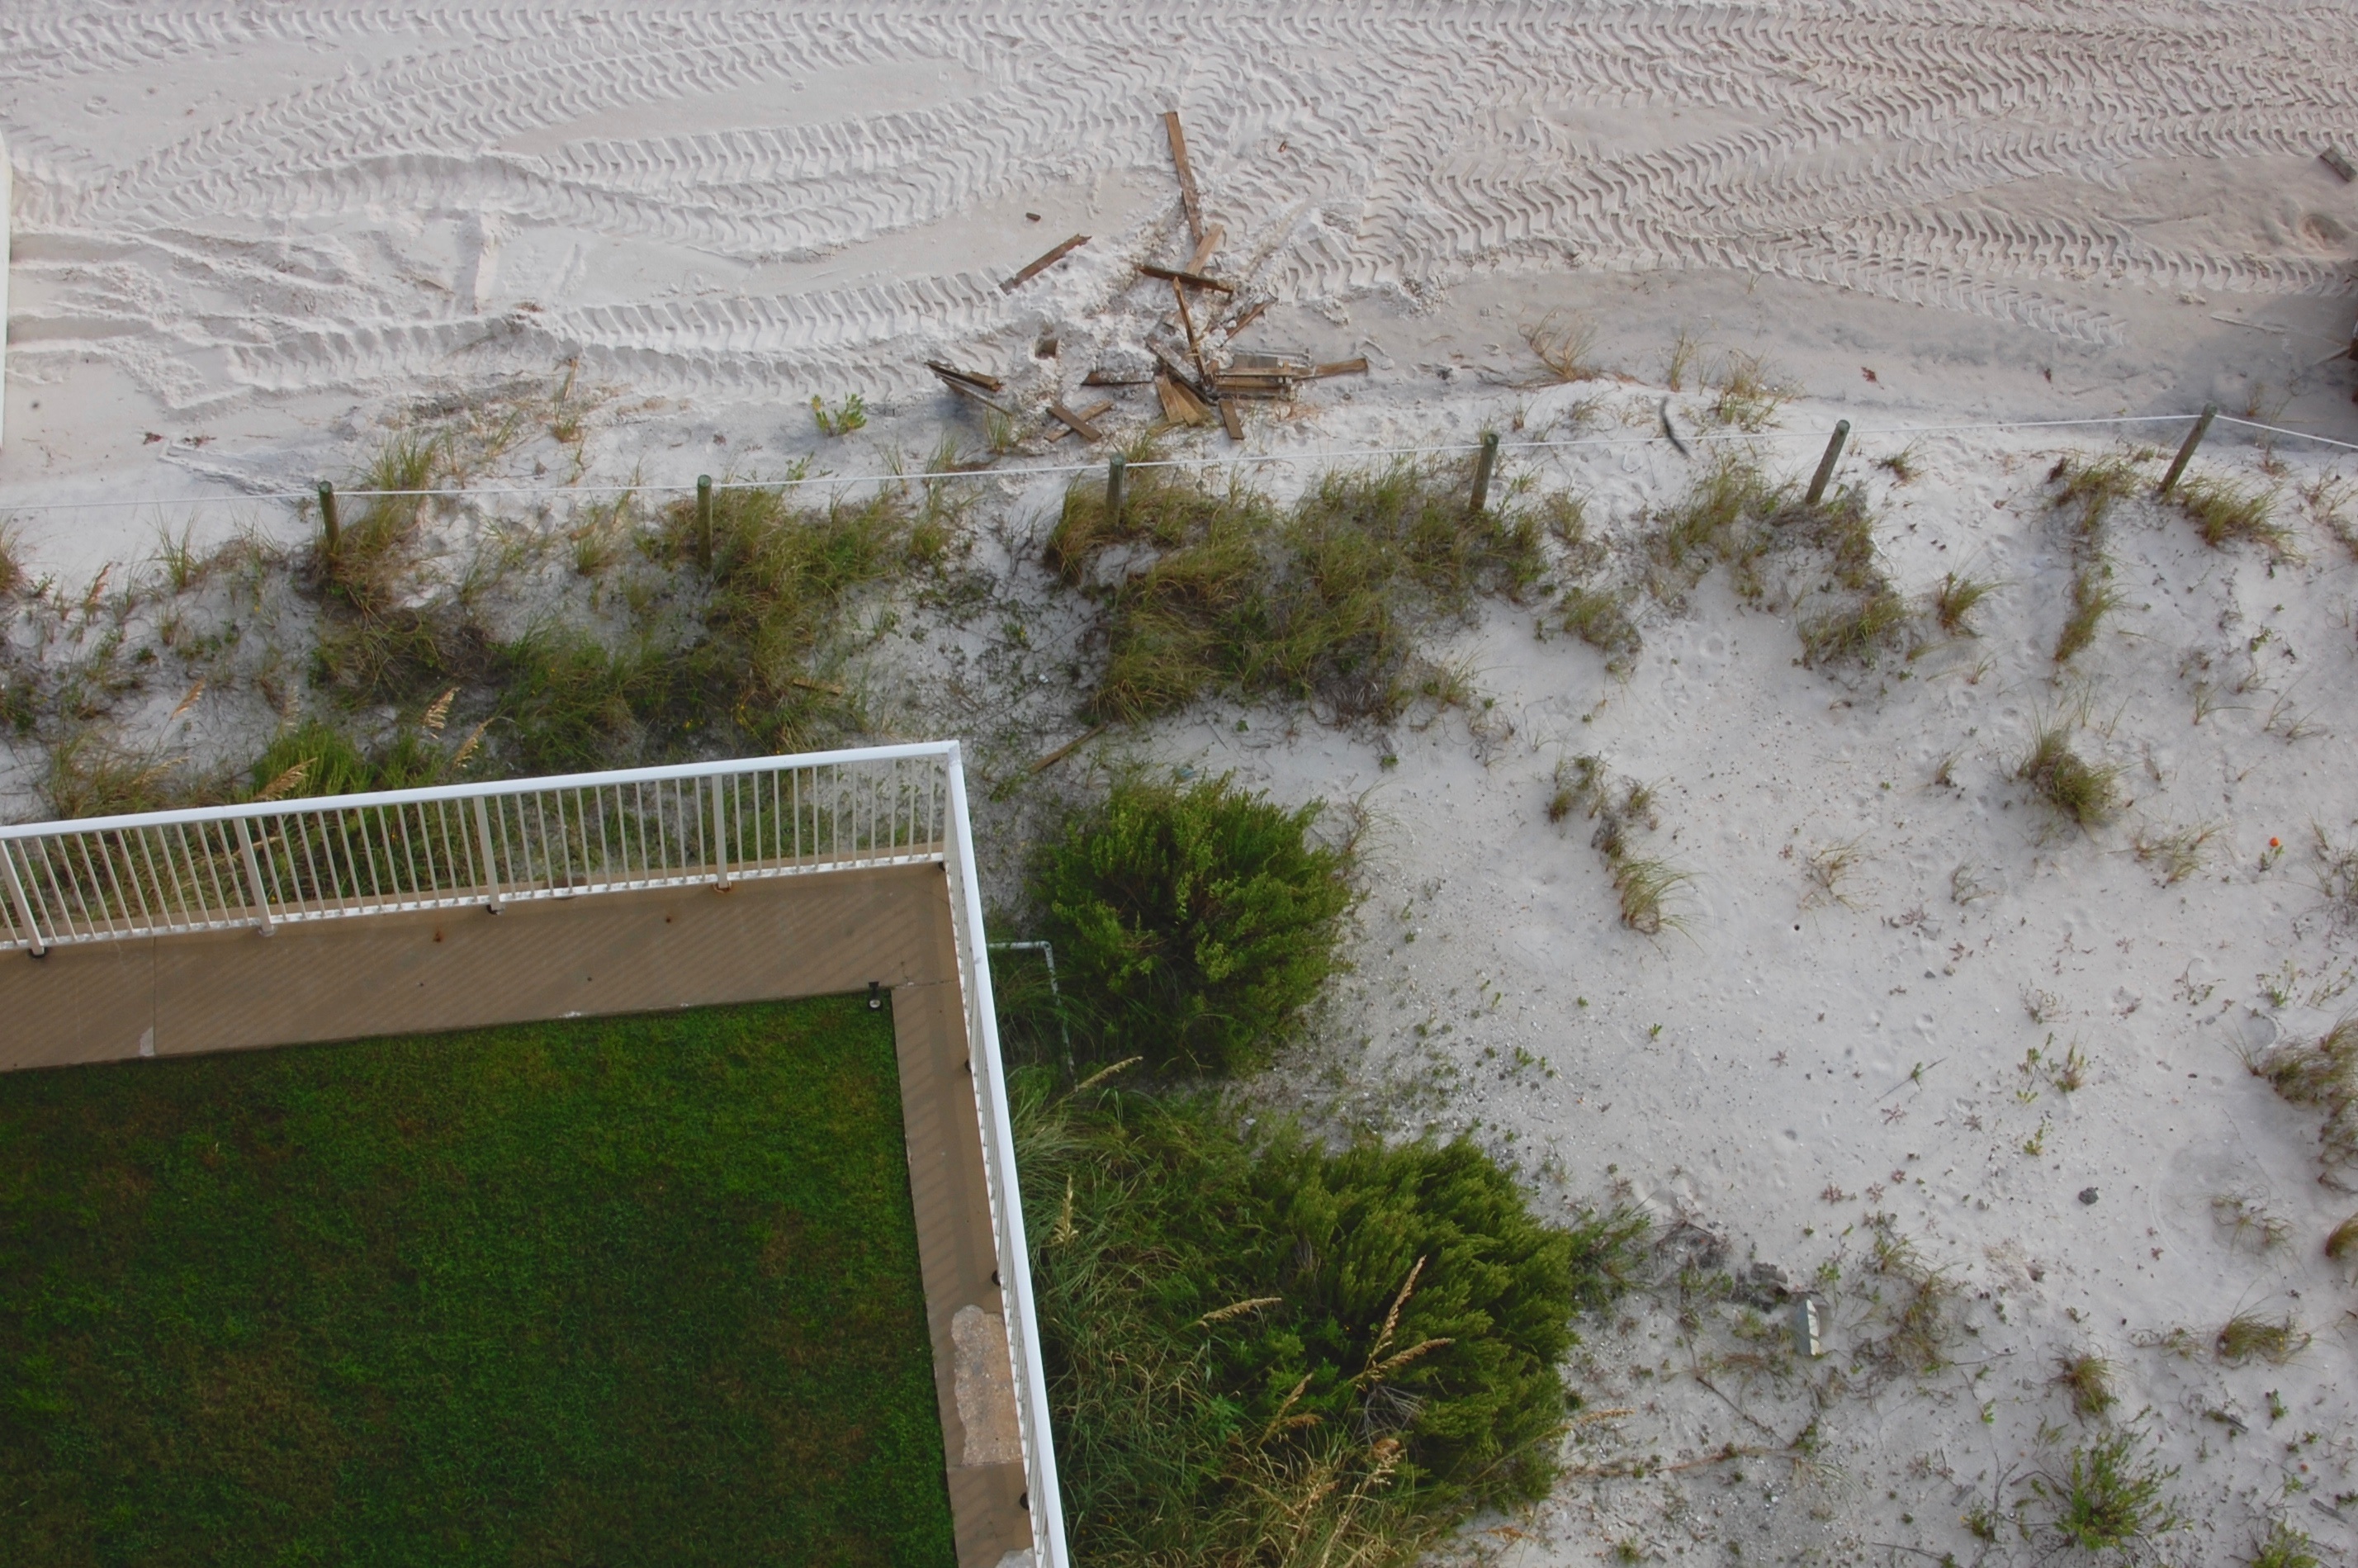
snow, winter, wall, weather